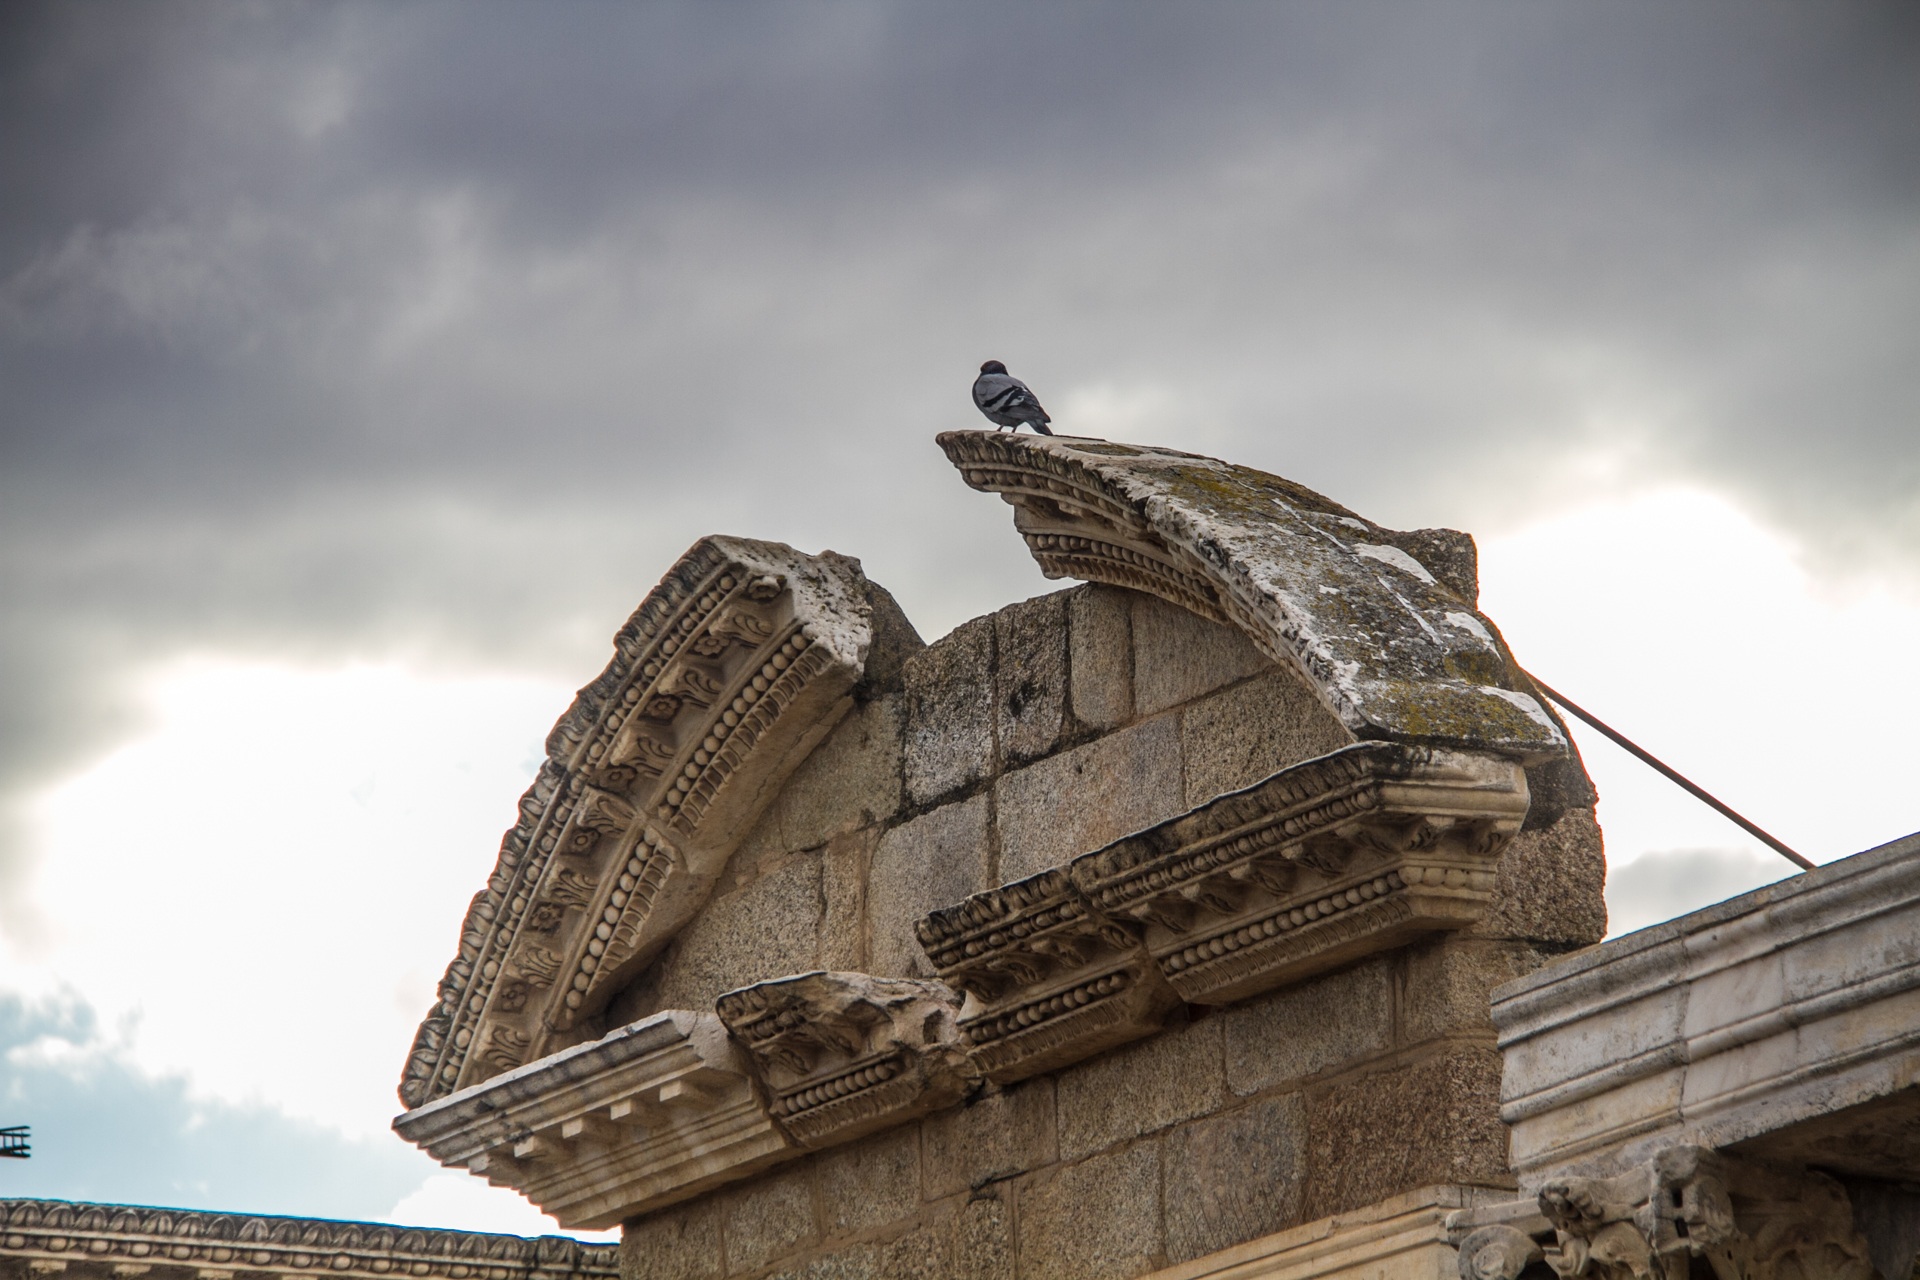
rock, sky, building, monument, statue, landmark, theatre, temple, culture, extremadura, merida, badajoz, hispania, ancient history